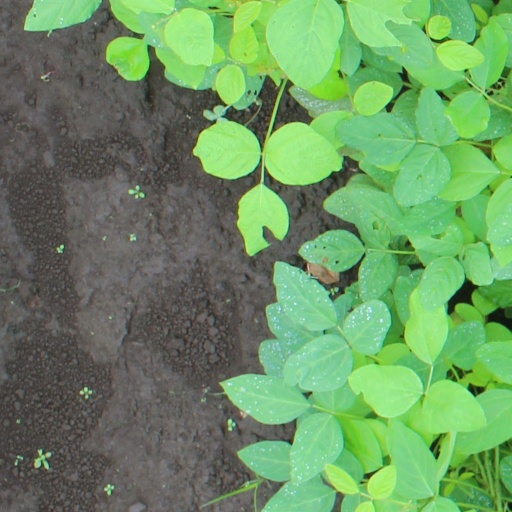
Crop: soybean